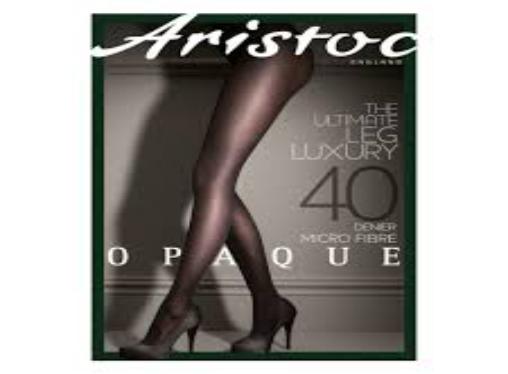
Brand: Aristoc
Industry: Clothes